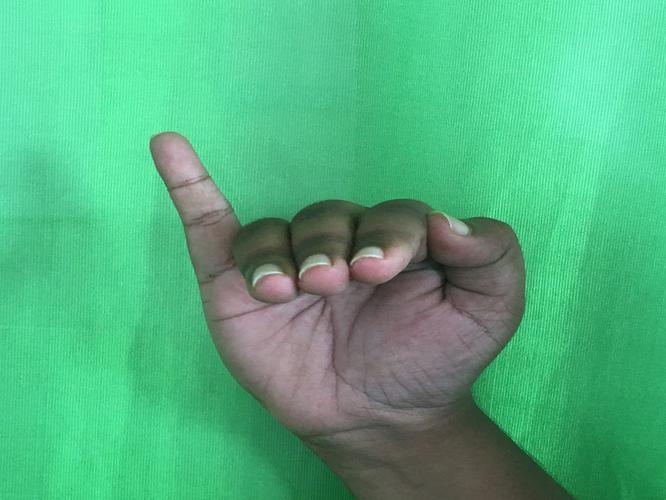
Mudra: Hamsapaksha
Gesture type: double_hand